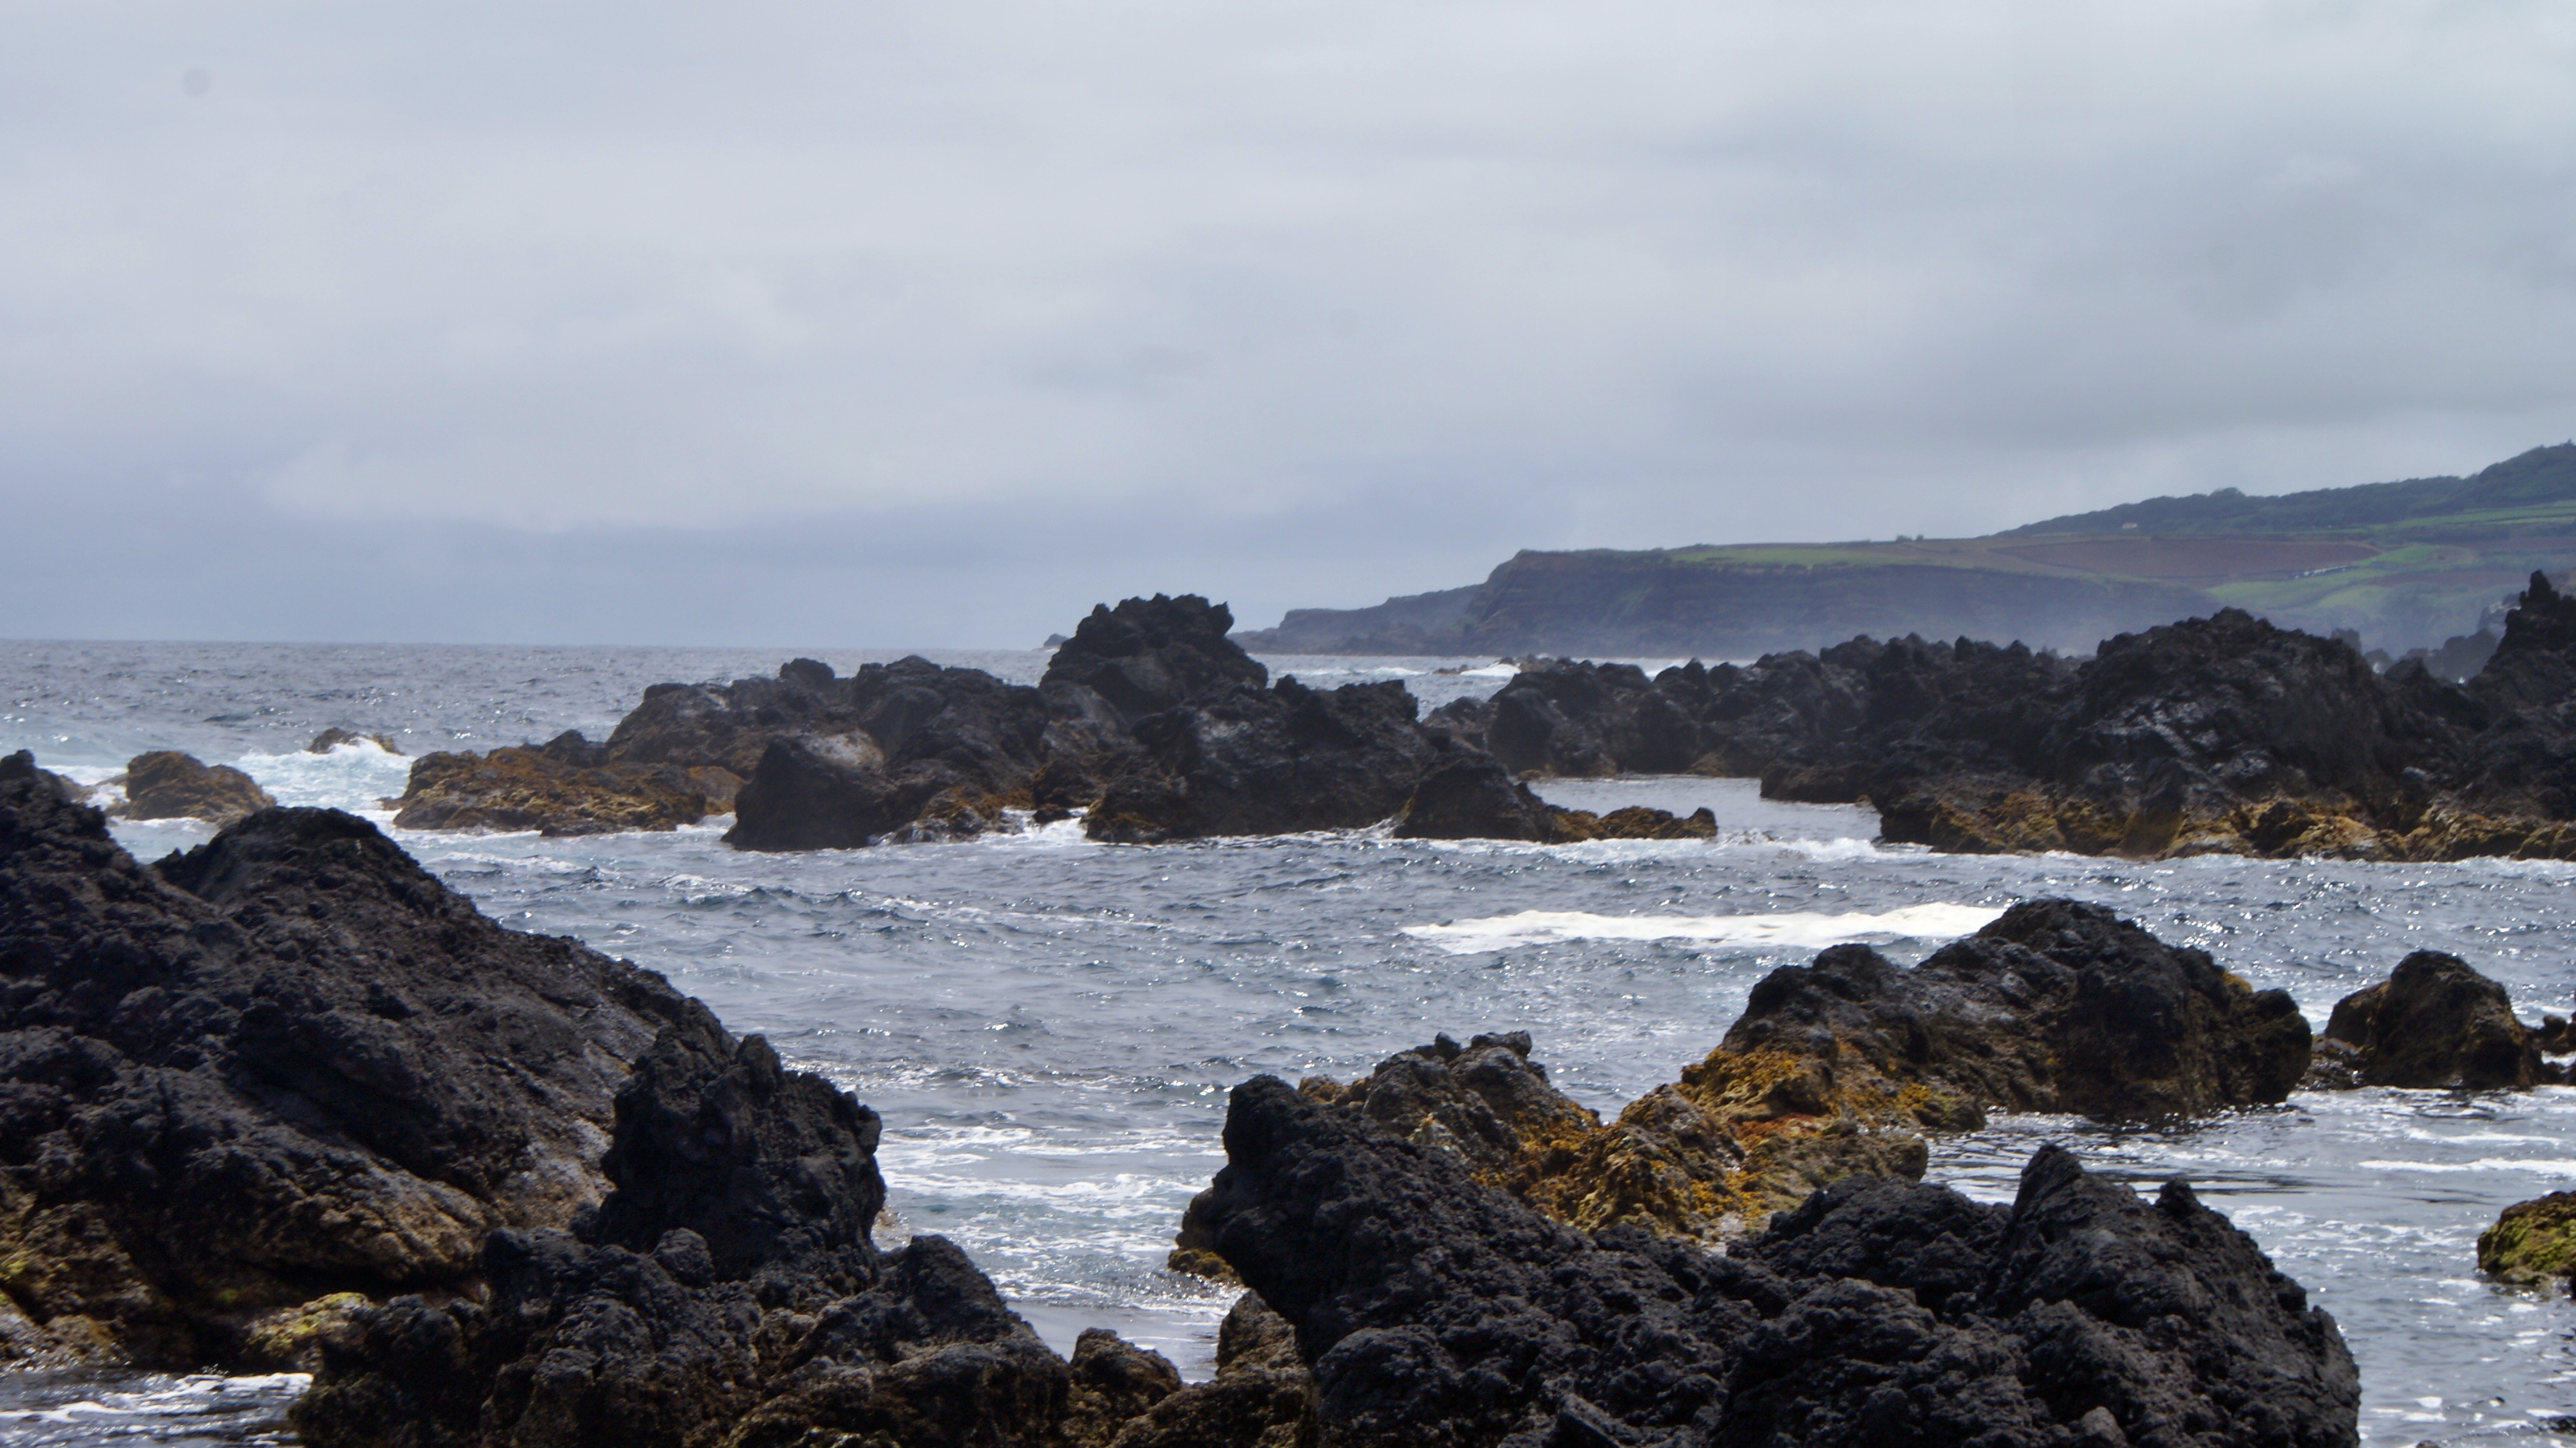
beach, landscape, sea, coast, water, rock, ocean, horizon, cloud, shore, wave, summer, cliff, cove, bay, terrain, material, body of water, rocks, stones, cookies, holidays, mar, loch, cape, beira mar, azores, wind wave